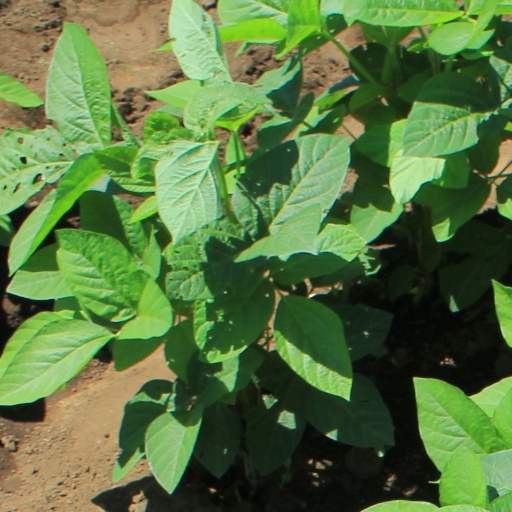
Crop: soybean